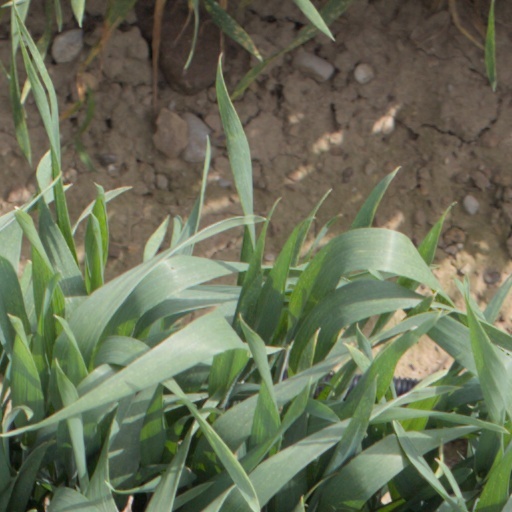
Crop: wheat